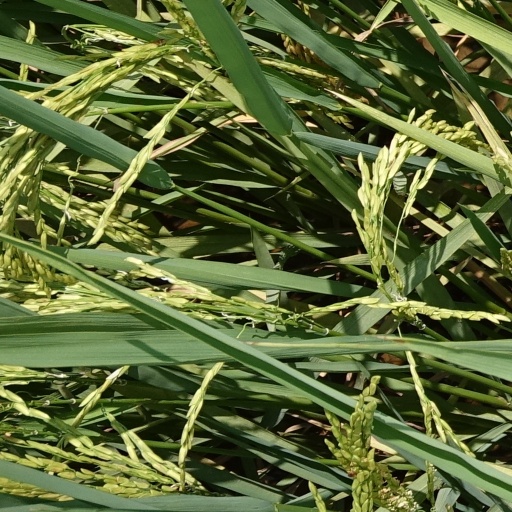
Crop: rice